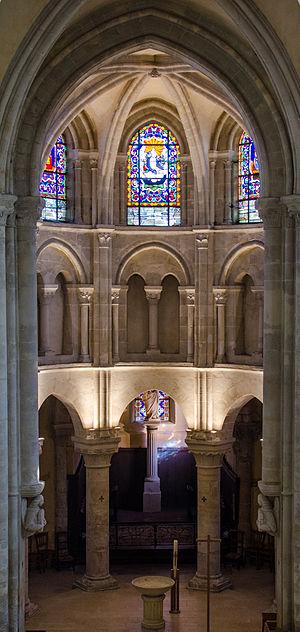
choeur de l'église de domont, vu de la tribune de l'orgue
Domont est une commune française du Val-d'Oise située dans le pays de France, à environ 20 km au nord de Paris.
L'église Sainte-Marie-Madeleine est une église catholique paroissiale située à Domont, en France. Sa construction est sans doute enclenchée par la création de la paroisse de Domont en 1142, et elle peut être située au milieu du XIIᵉ siècle. De dimensions modestes, son élévation sur trois niveaux avec un étage de galeries et son plan sont toutefois ambitieux, ce qui fait en partie l'intérêt de l'édifice. Il est de style gothique primitif, mais son déambulatoire est encore résolument roman, comme l'indique notamment son voûtement d'arêtes. Dans tout le nord de l'Île-de-France, son abside en hémicycle à déambulatoire semble être la plus ancienne, et Domont est en même temps l'une des rares églises de la région à posséder un déambulatoire mais pas de chapelles rayonnantes. Domont ayant été le siège d'un prieuré dépendant du prieuré clunisien Saint-Martin-des-Champs de Paris, de 1108 à 1790, il est probable que le chœur de l'église Saint-Martin-des-Champs ait inspiré celui de Domont. Ce chœur n'est pas seulement réputé pour ses qualités artistiques et l'harmonie de son architecture, mais également pour une innovation qui y apparaît pour la première fois dans la région.